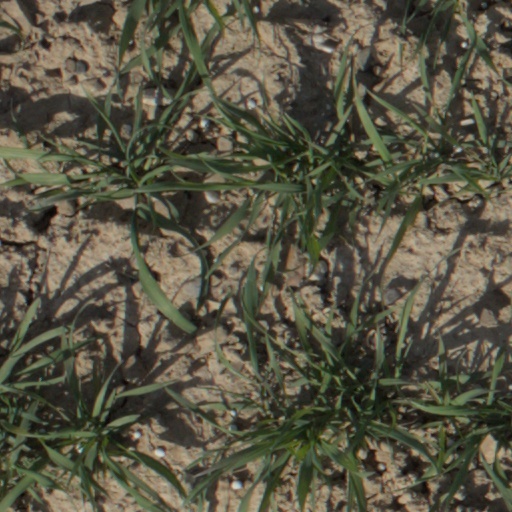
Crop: wheat